Aunis

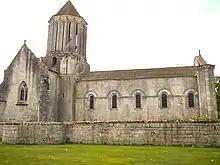
The church of Notre-Dame at Surgères

These attempts at deforestation and colonisation did succeed, albeit belatedly, but came to a halt with the invasions of the 5th century AD. So, the "barbarous" people sealed the fall of the western Roman Empire, with pillage and destruction from which Santonie did not escape. The province was then occupied by the Visigoths from the start of the 5th century AD, and then by the Franks, who took over after their victory in Vouillé in 507 AD.